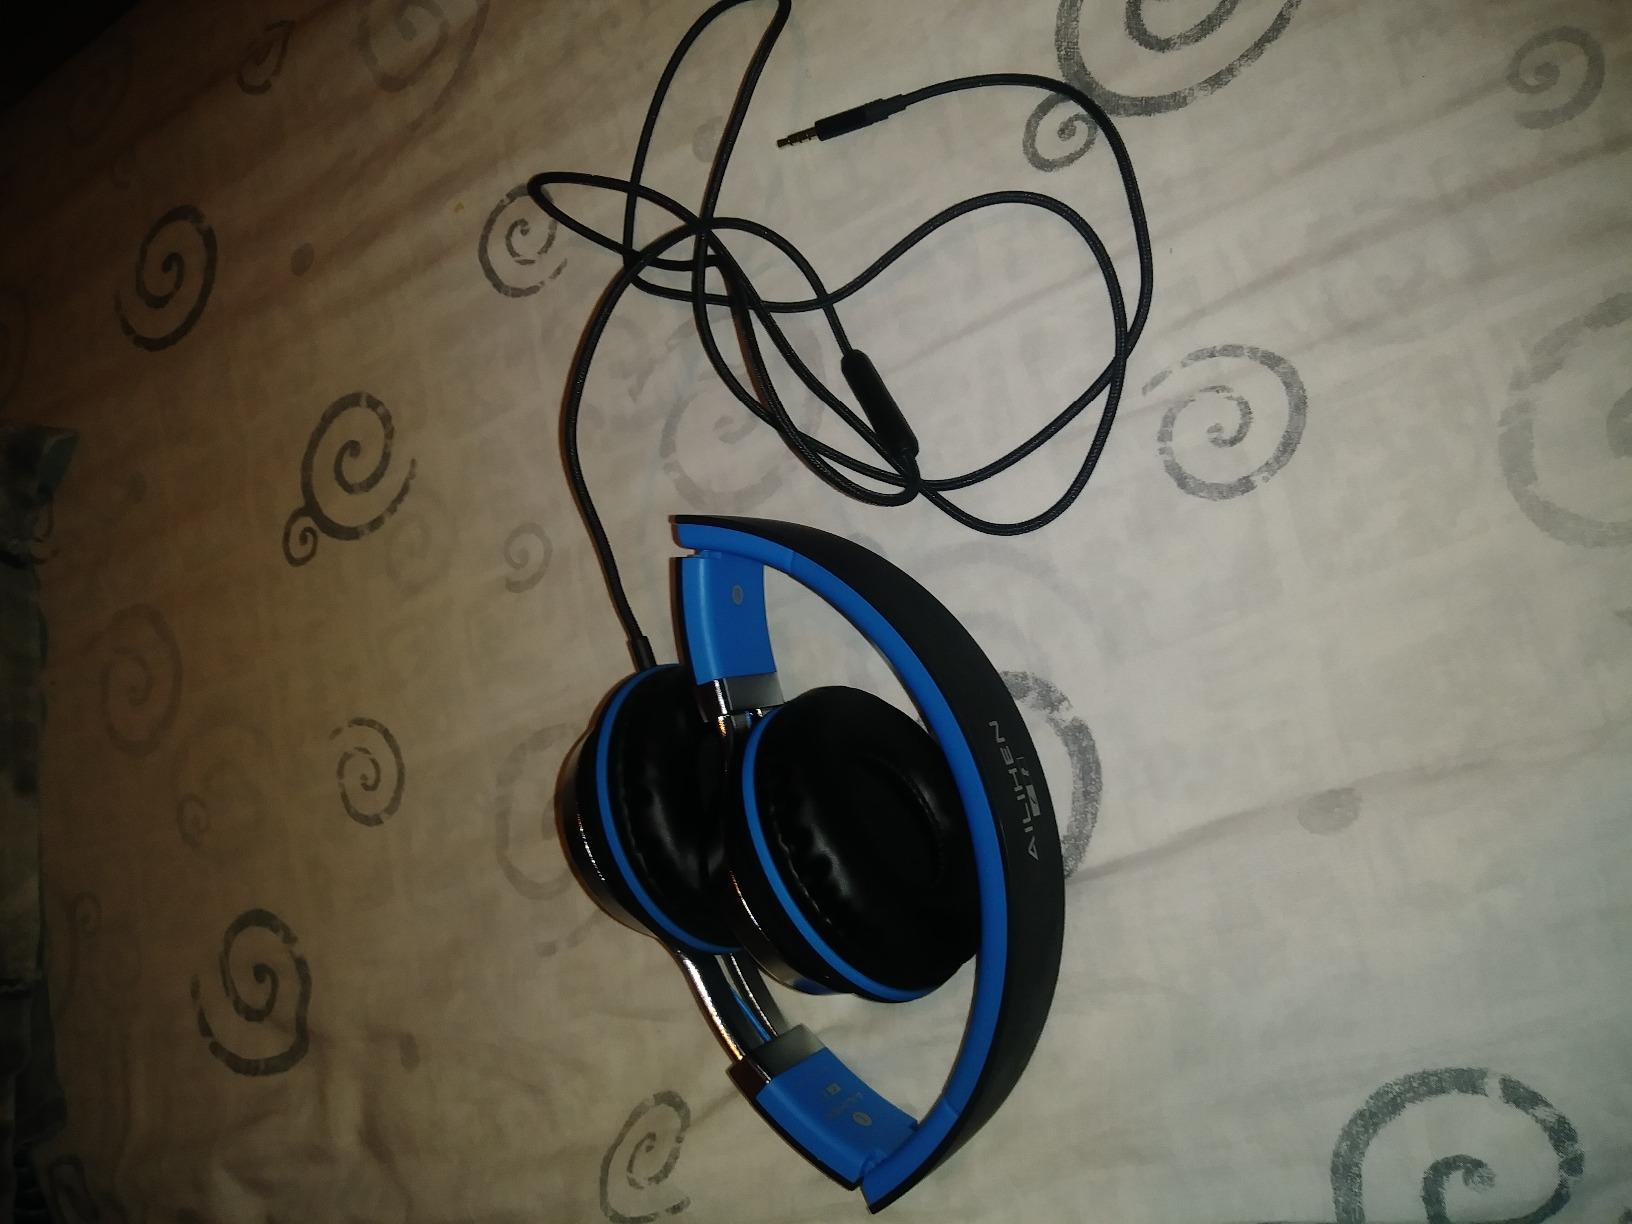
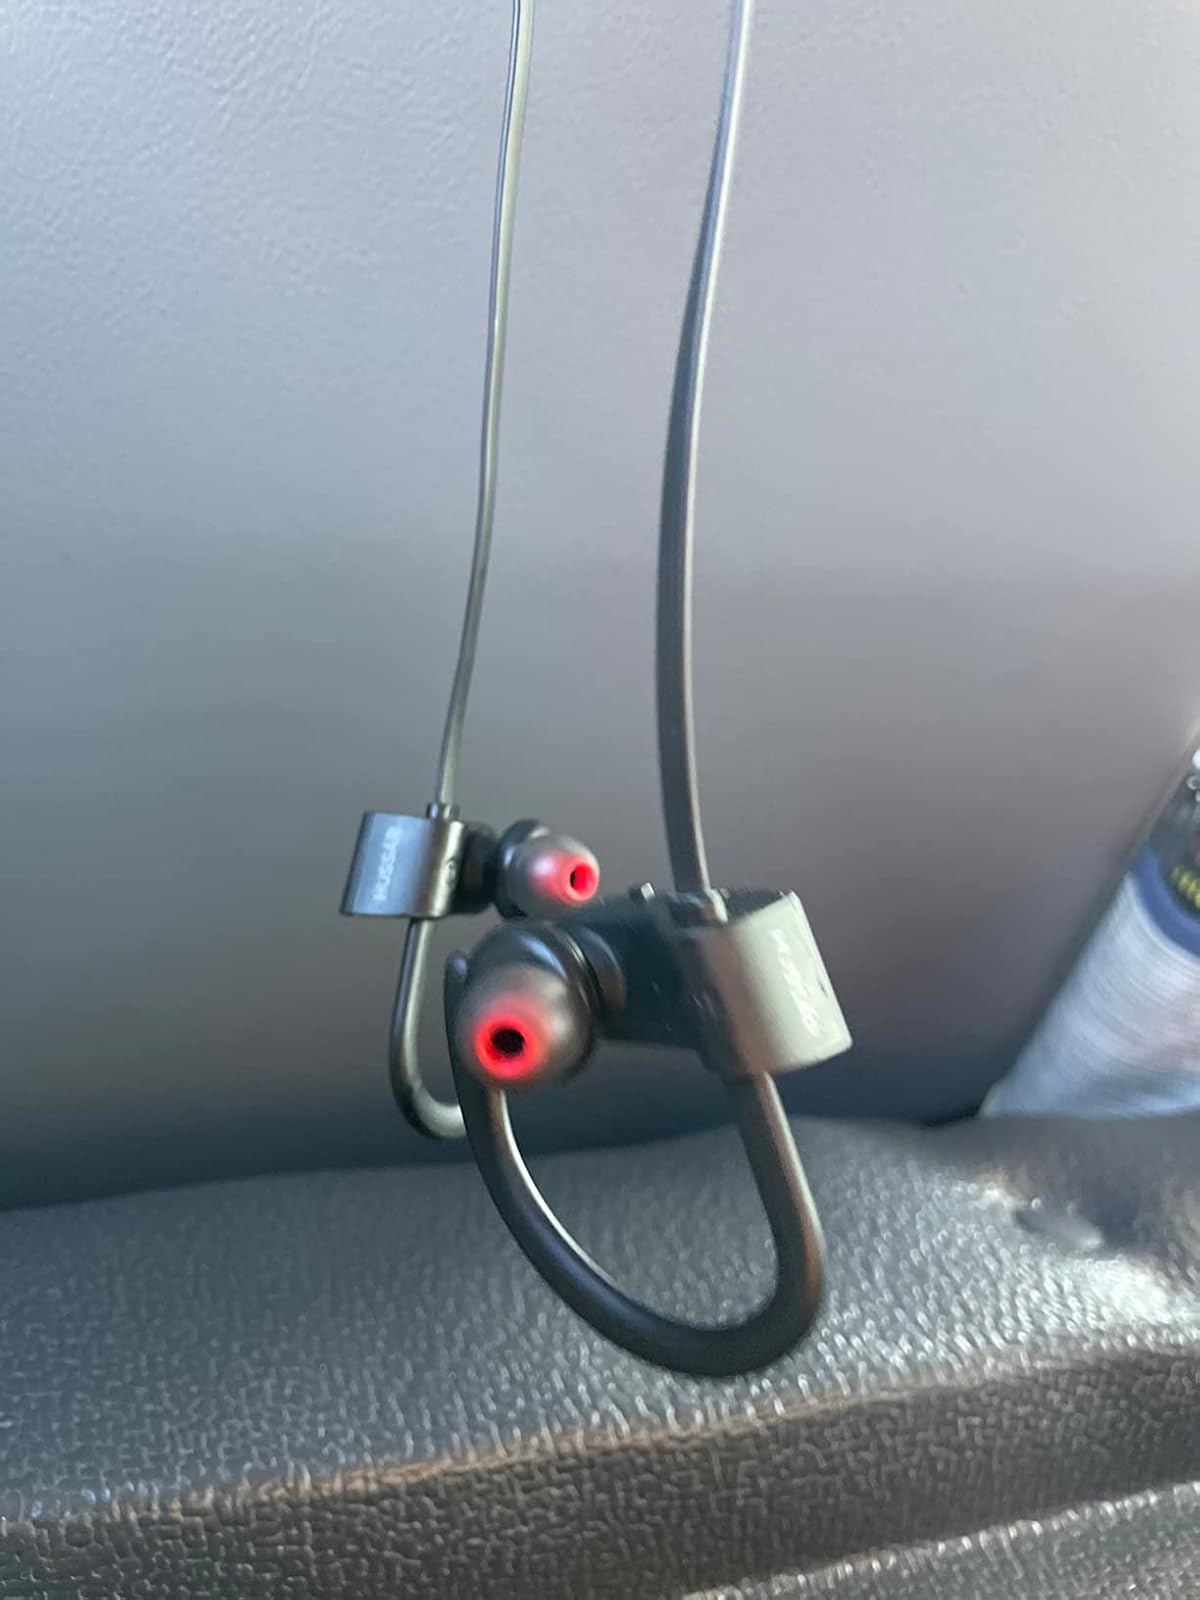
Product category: headphones
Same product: no